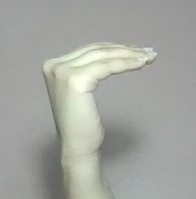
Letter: haa